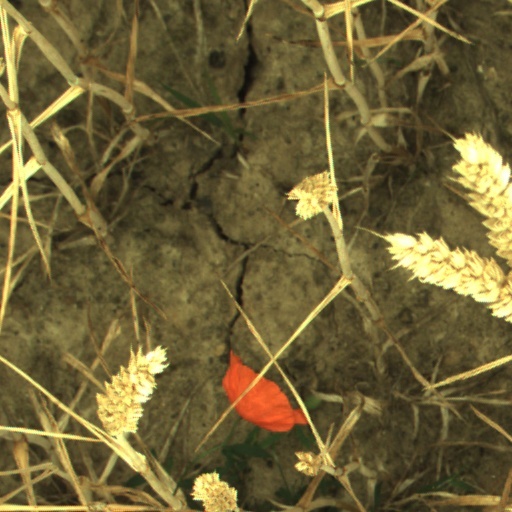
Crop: wheat